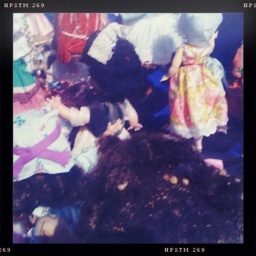
Dolls surround a statue of the Virgin Mary in Mary Ann van Hoof's front window of the Shrine at Necedah. Creepy.